Willard v. Tayloe

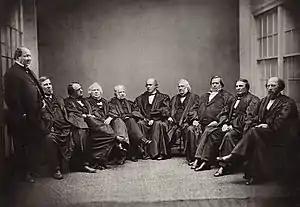
The members of the Chase Court.

Henry Willard successfully purchased the property from Benjamin Ogle Tayloe, and the Willard Hotel became one of Washington, D.C.'s, landmark hotels. It still exists, although the name has changed to the Willard InterContinental Hotel, and it is one of the city's best-known luxury hotels.